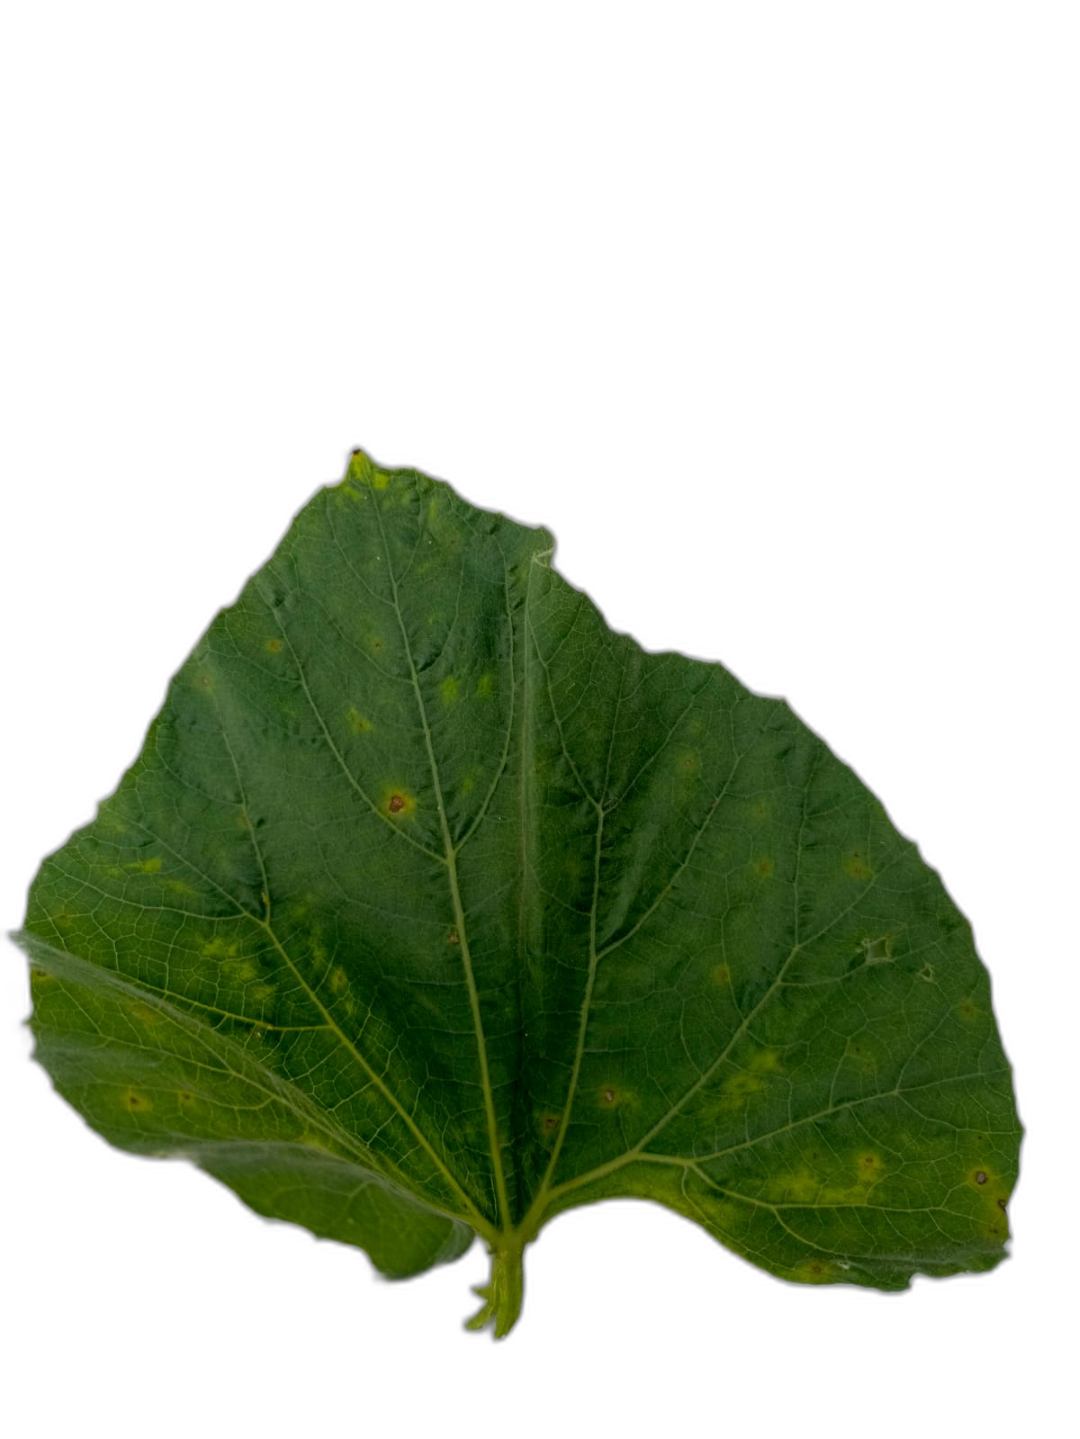
Crop: Bottle Gourd
Label: Alternaria_Leaf_Blight